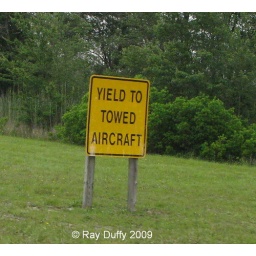
One of the road signs at Lakehurst NAES in Lakehurst, NJ. Photographed on 06/11/09.